Cocaine

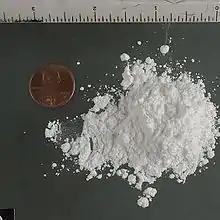
A pile of micronized cocaine hydrochloride

Historically, snuff spoons were used for cocaine in the 20th century, hence the names "cocaine spoon" and "coke spoon". Some local statutes in the US treat spoons that are too small and thus "unsuited for the typical, lawful uses of a spoon" as drug paraphernalia.